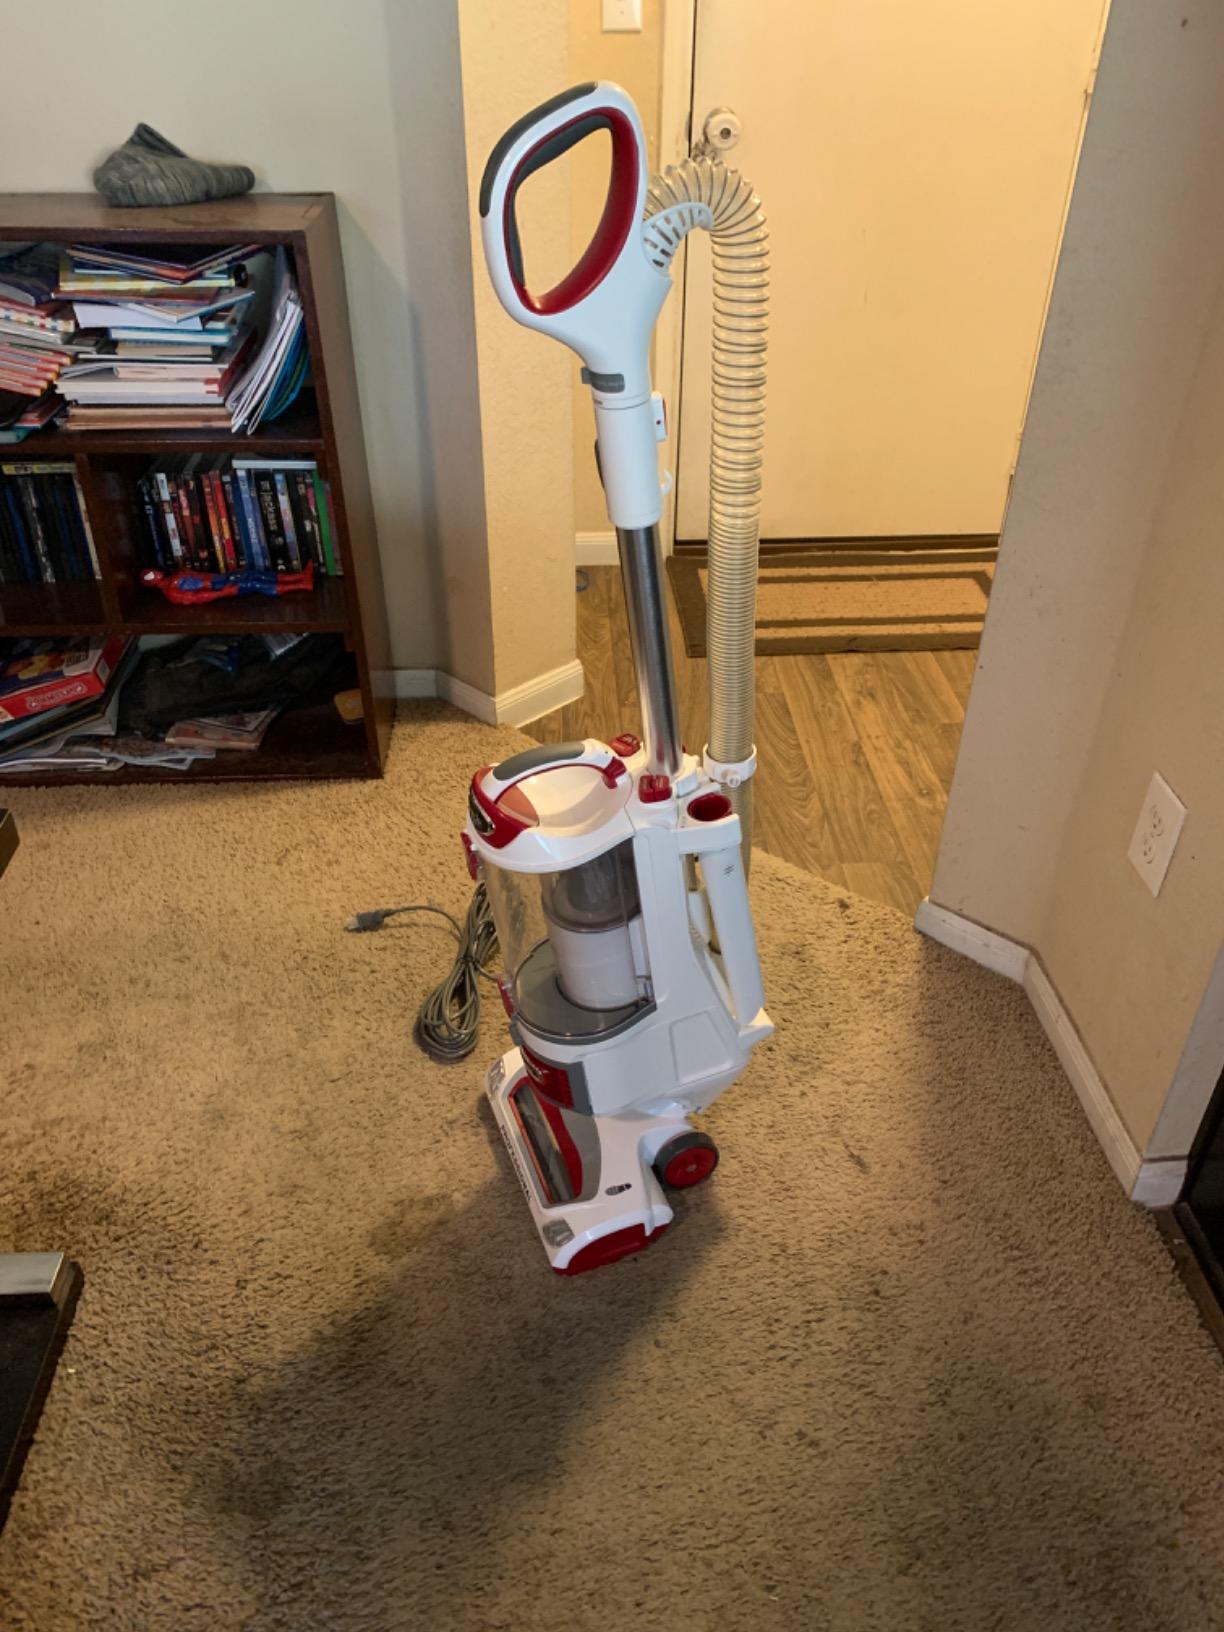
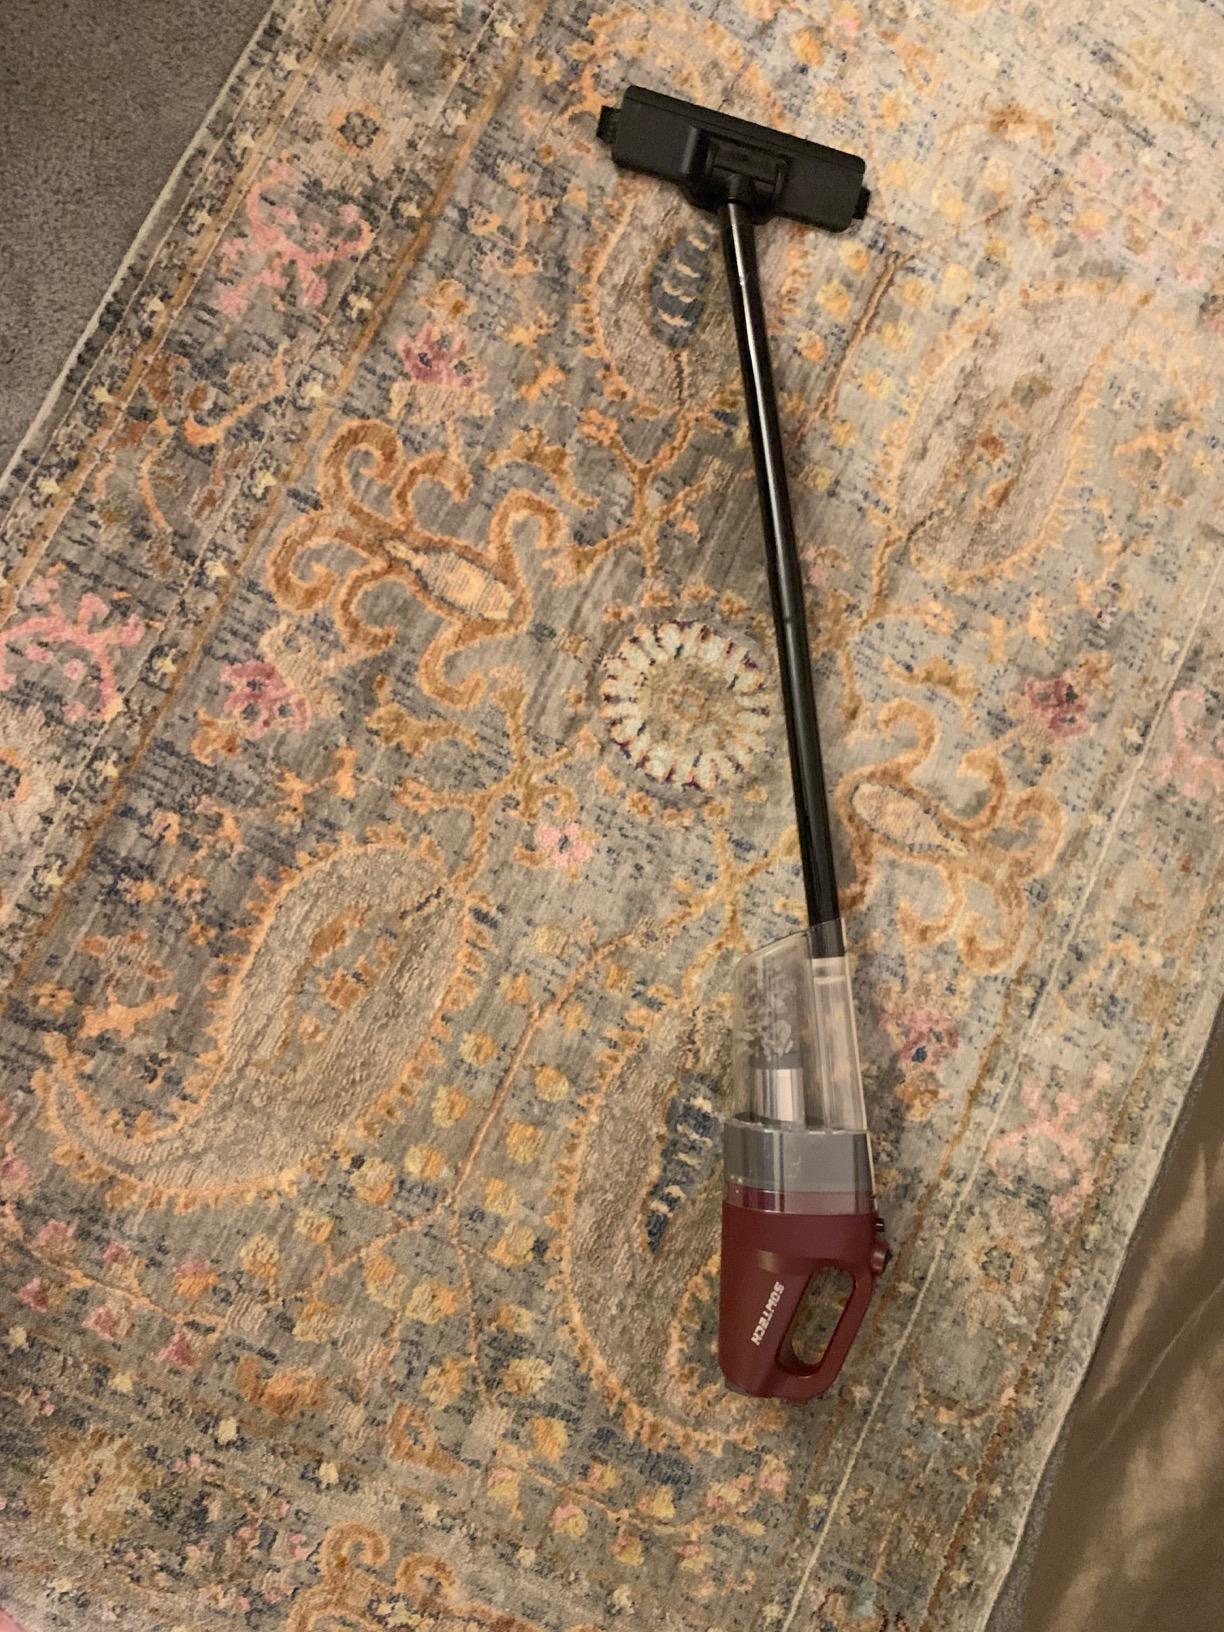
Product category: items_vacuum
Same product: no